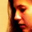
Label: woman